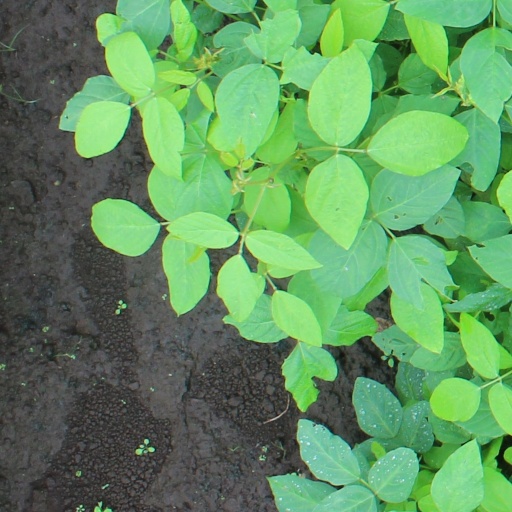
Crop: soybean